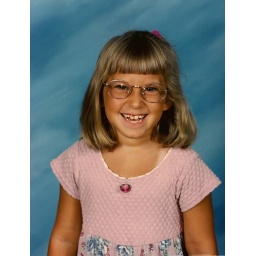
amanda in pink w glasses school pic